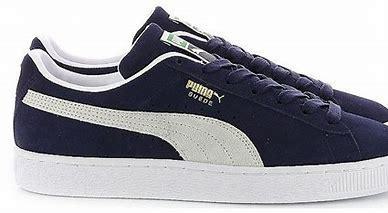
Brand: Puma
Model: Suede Classic